Dan Kolov

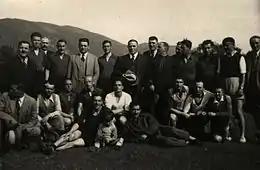
Group photo with Dan Kolov (who is standing right in the center)

Kolov left Bulgaria and moved to the United States at the age of 13. He worked various jobs until he found work as a railroad construction worker. He impressed people with his physical power and became famous for his ability to twist metal rails around his neck. He even fought a bear while hunting. Legend has it that he fought the beast for an hour with his bare hands until he got a chance to kill the animal with his rifle later. Apparently, witnesses saw the marks of Kolov's hands on the neck of the bear. He was subsequently hired as a wrestler with "Victoria Circus".